Hubert Schwarz

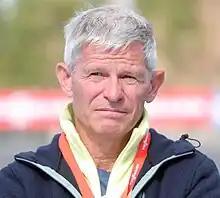
Hubert Schwarz

Hubert Schwarz (born 13 September 1960, in Oberaudorf) is a former German nordic combined skier who competed during the 1980s. He won the Nordic combined 3 x 10 km team event at the 1988 Winter Olympics in Calgary after having won the gold medal in that same event at the 1985 FIS Nordic World Ski Championships in Seefeld.